Prince Hall Mystic Cemetery

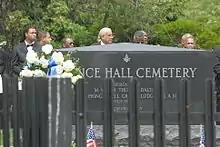
Memorial Day observance, 2011

Beginning in 1990, Masons from the Prince Hall Grand Lodge have held an annual ceremony on Memorial Day. This event features remarks by the Grand Matron and other Masonic representatives and has frequently included an address by the president of the Arlington Historical Society.